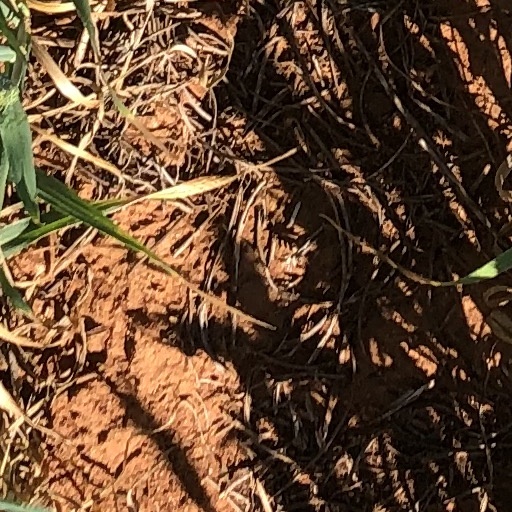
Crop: wheat